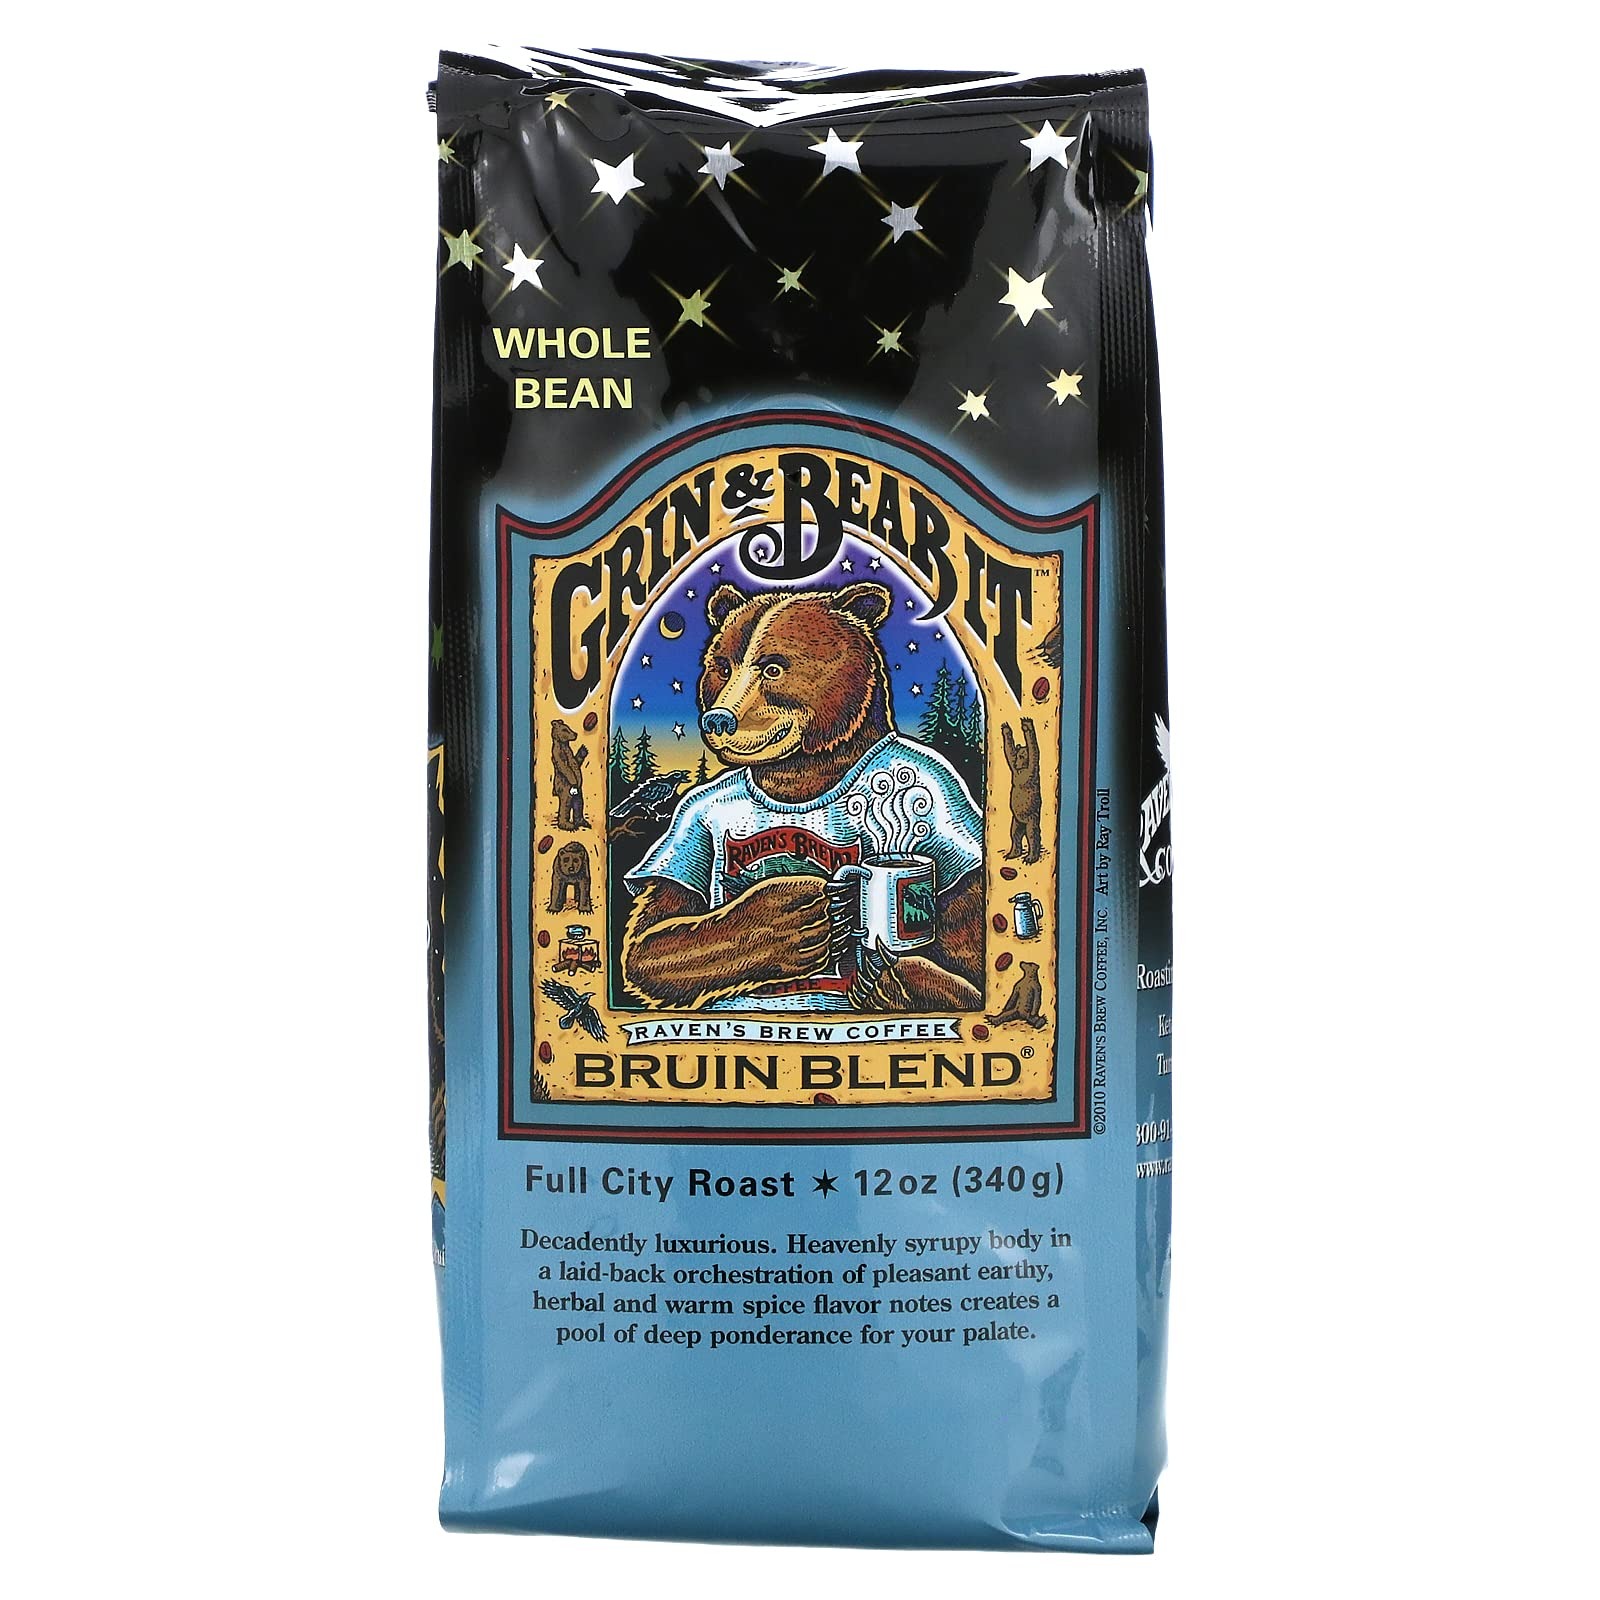
Item Name: Bruin Blend Coffee, Whole Bean, Full City Roast, 12 oz (340 g), Raven's Brew Coffee
Bullet Point 1: RAVEN’S BREW BRUIN BLEND FULL CITY ROAST COFFEE – GRIN AND BEAR IT—At dawn the griz is riz, and she means biz. Ursus Arabica tromps out of the rain forest at sunrise and knocks down the door for this coffee. Amazing no matter how it’s brewed: drip, press, cold brew and more! Decadently luxurious, Bruin Blend is a pool of deep ponderance for your palate. Syrupy body in a laid-back orchestra of pleasant earthy and herbal flavor notes.
Bullet Point 2: PACKAGED FOR FRESHNESS: At Raven's Brew, we take freshness seriously. Our coffee is packaged shortly after roasting, in air-tight bags, with one-way valves that seal in the incredible aromas and flavors. Our packaging protects your coffee from the light and air, which are both major contributors to stale coffee.
Bullet Point 3: HIGH-QUALITY BEANS, PERFECTLY ROASTED: We choose rare, high-quality beans from some of the world’s best coffee plantations and delicately roast them to create super smooth layers of flavor. Our process creates a strong, rich and flavorful coffee—perfectly smooth with no unpleasant acidity.
Bullet Point 4: THE ART OF ROASTING: From the many varieties of roasting equipment available within the industry, we have selected air roasting as our method of choice. Air roasting draws in vast amounts of hot air from underneath the coffee. The hot air surrounds each bean evenly, reducing the risk of scorching the delicate green beans. This creates a noticeably cleaner, less bitter, and more vibrant taste in the cup.
Bullet Point 5: SUSTAINABLE AND KIND TO THE ENVIRONMENT: We support small family growers through our coffee buying practices. Not just because they make the best coffee, but because it’s the right thing to do.
Product Description: RAVEN’S BREW BRUIN BLEND FULL CITY ROAST COFFEE – GRIN AND BEAR IT—At dawn the griz is riz, and she means biz. Ursus Arabica tromps out of the rain forest at sunrise and knocks down the door for this coffee. Amazing no matter how it’s brewed: drip, press, cold brew and more! Decadently luxurious, Bruin Blend is a pool of deep ponderance for your palate. Syrupy body in a laid-back orchestra of pleasant earthy and herbal flavor notes.
Value: 12.0
Unit: Ounce

Price: 15.49